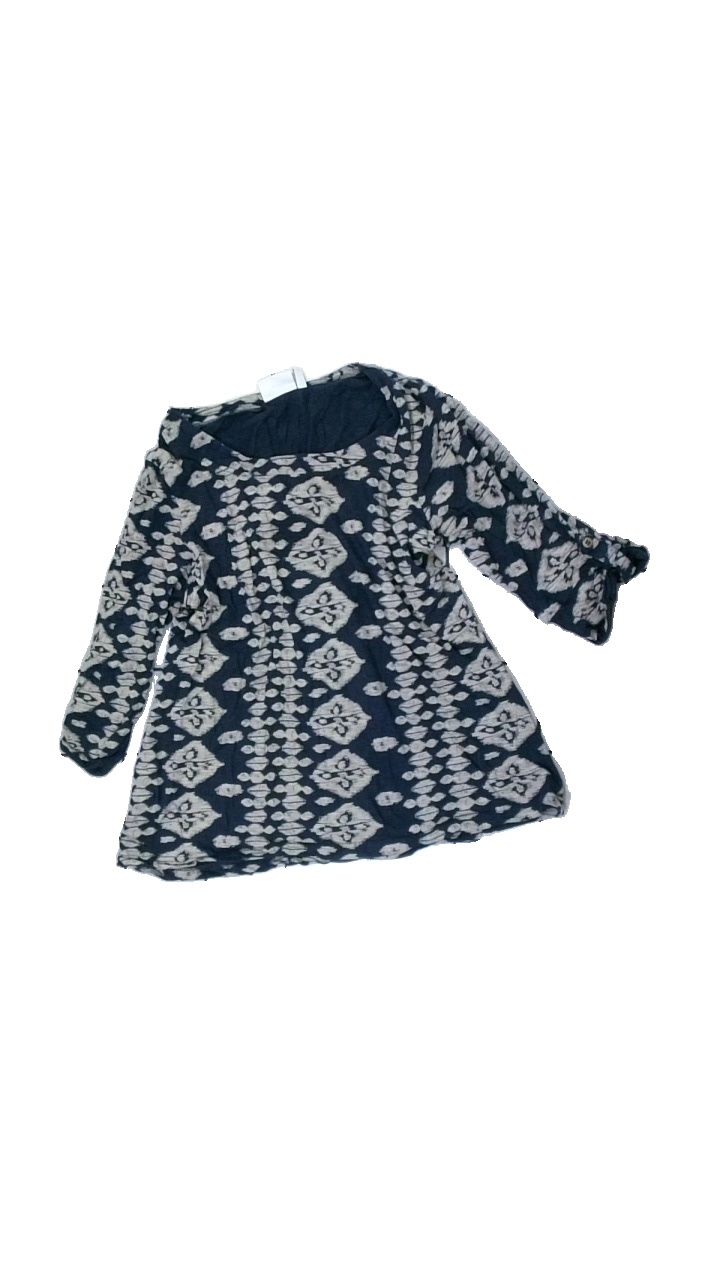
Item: T-shirt (Ladies)
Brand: Isolde
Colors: Black, Blue
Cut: Regular, C-collar
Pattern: Other
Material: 100% cotton
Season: All
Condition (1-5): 3
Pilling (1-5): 3
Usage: Reuse
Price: <50